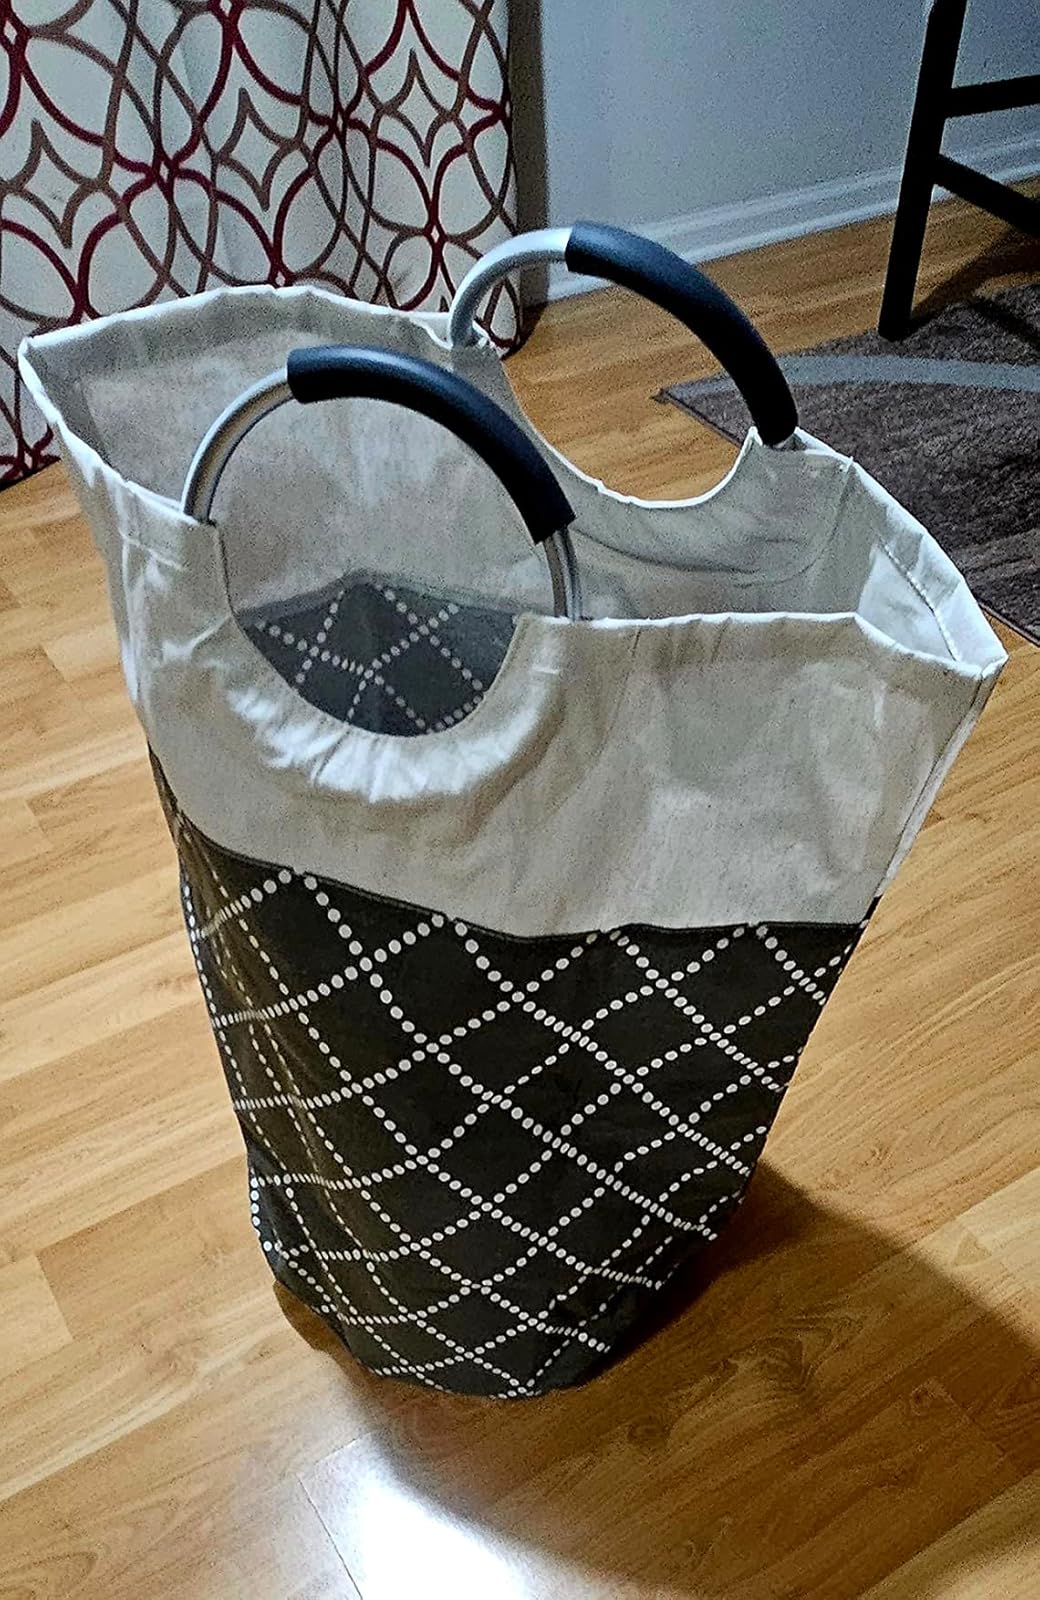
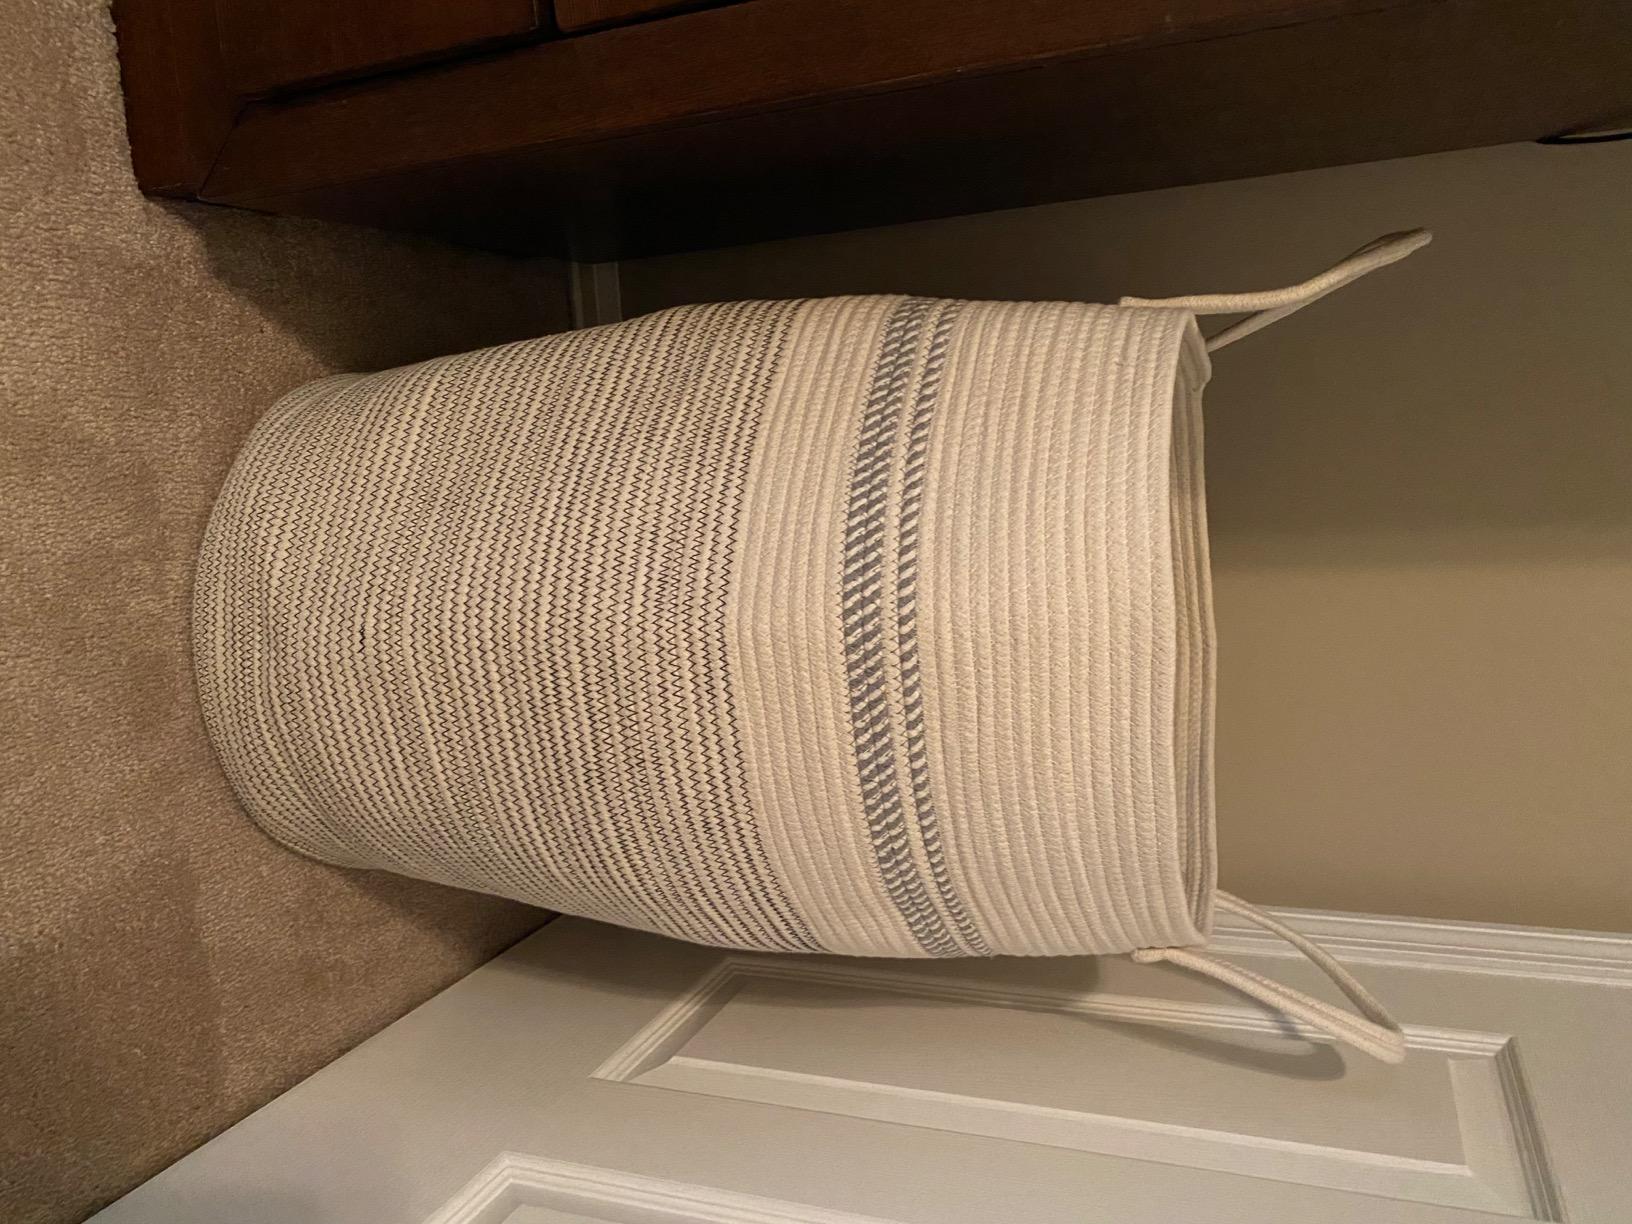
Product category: items_hamper
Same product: no